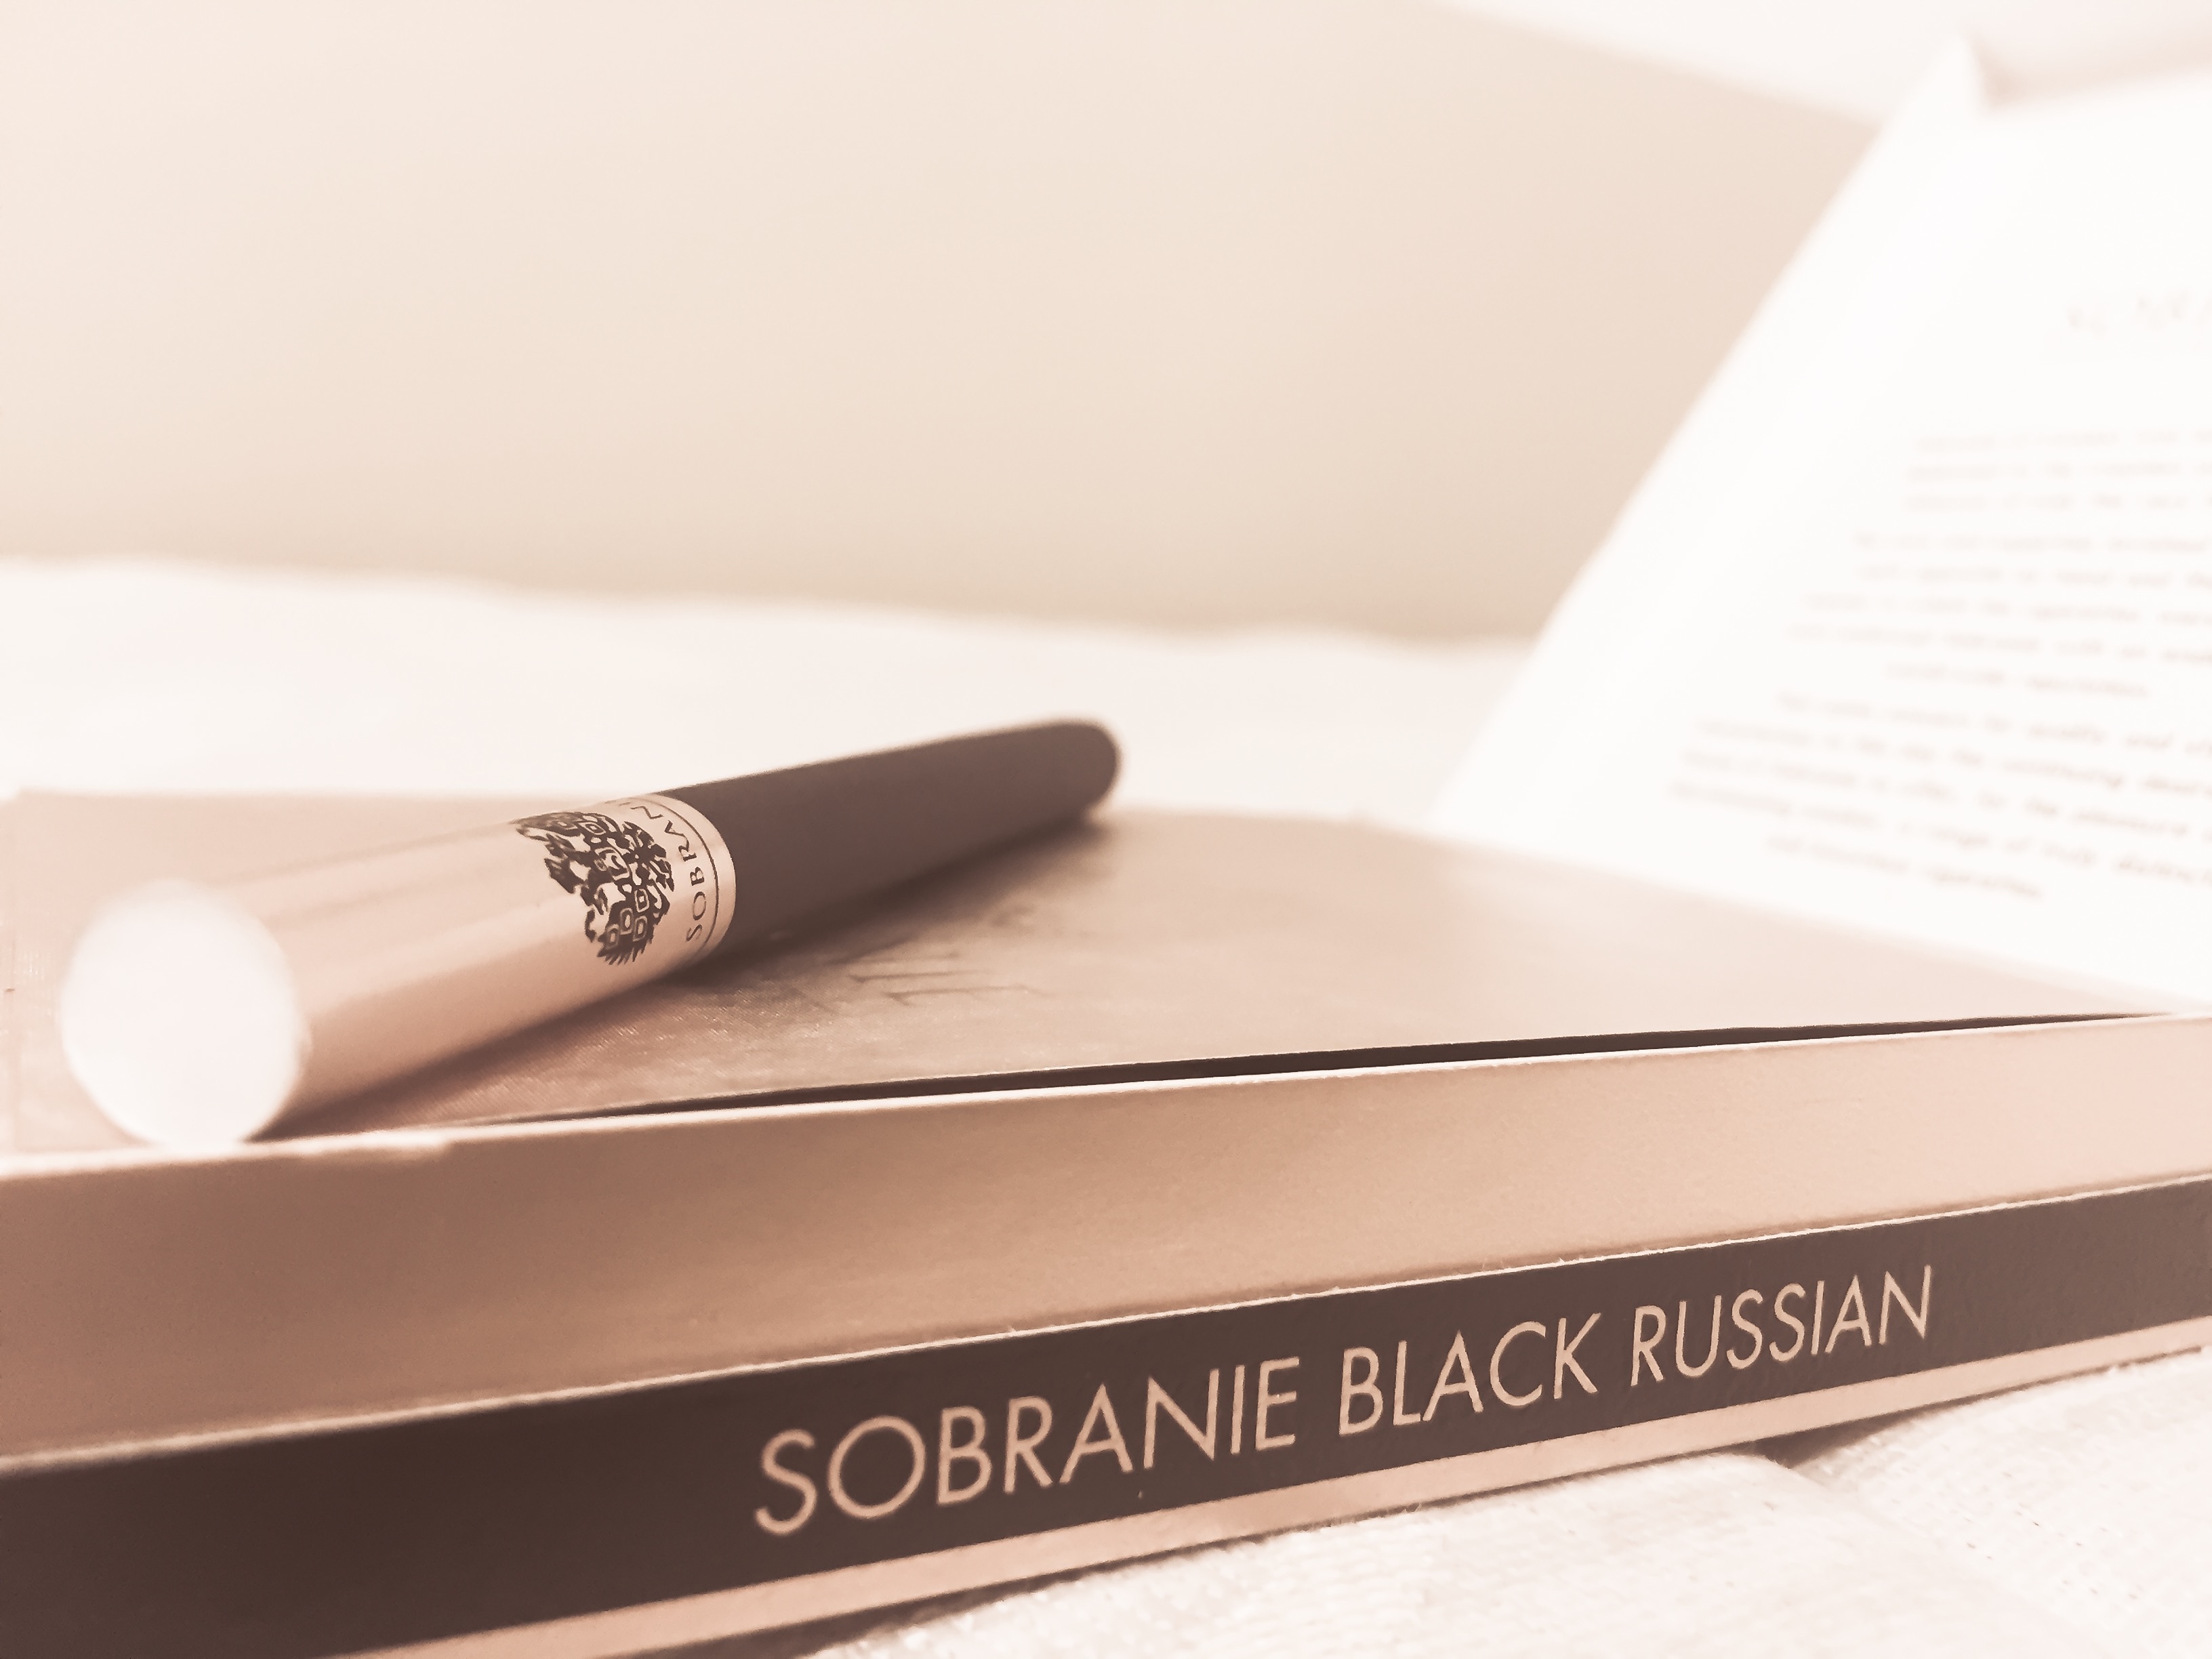
writing, eyelash, brand, product, eye, beauty, organ, cosmetics